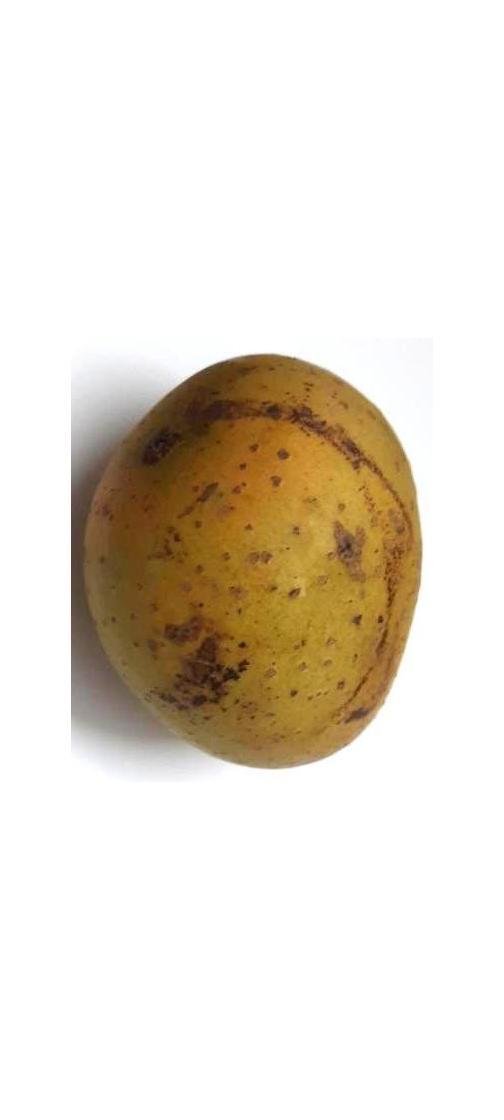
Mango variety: Gourmoti